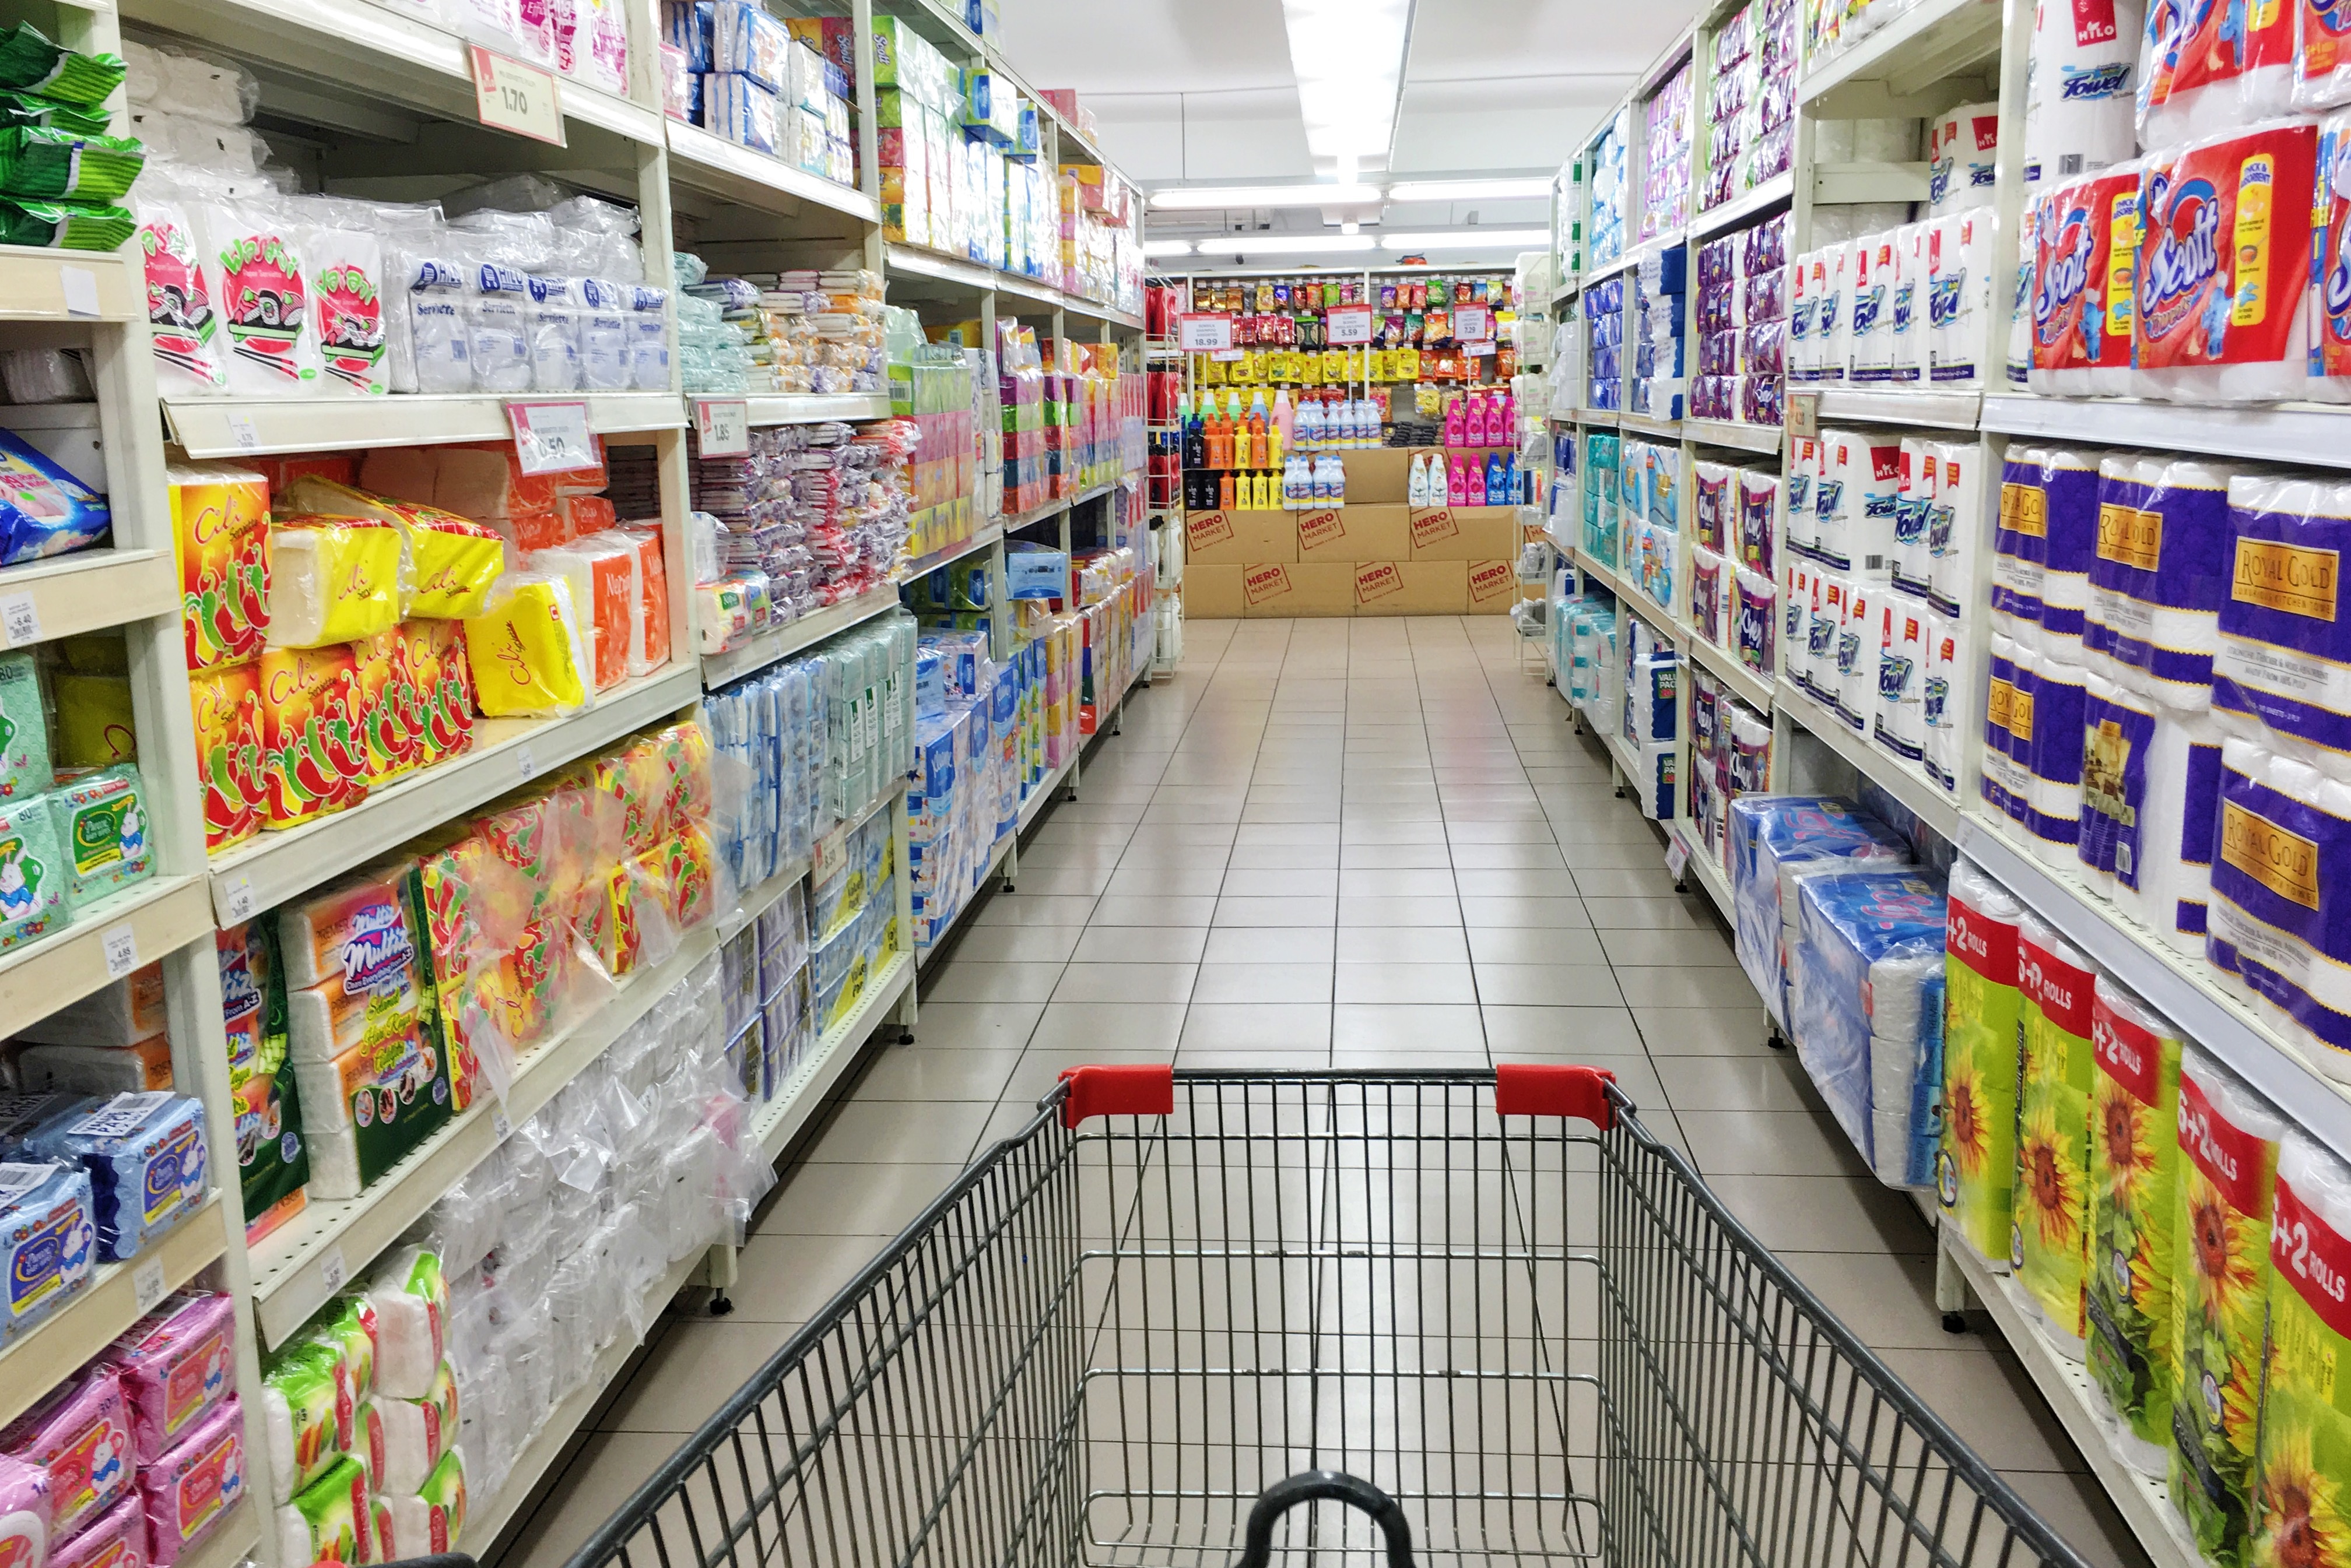
building, aisle, supermarket, grocery store, retail, convenience store